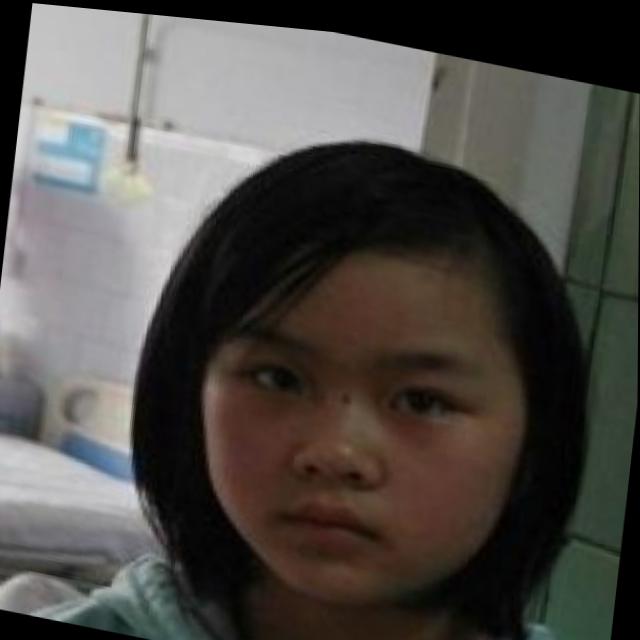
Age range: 0-12